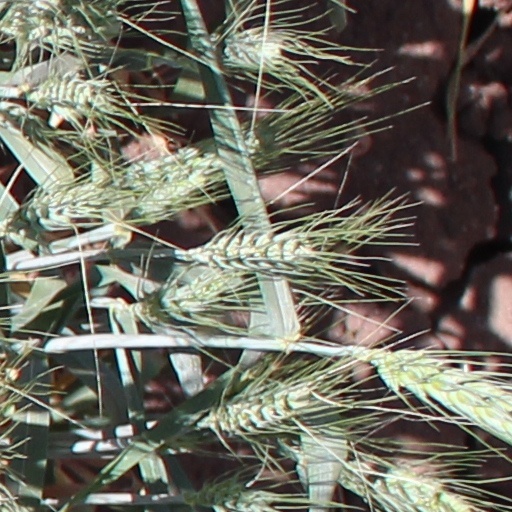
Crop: wheat